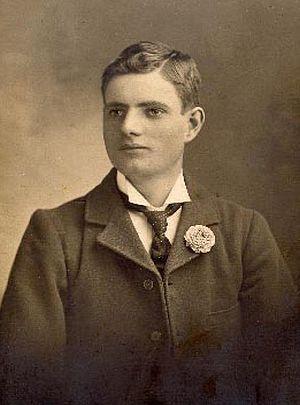
Le Parti socialiste du Victoria était un parti politique socialiste, qui exista dans le Victoria au début du XXᵉ siècle.
John Joseph Curtin est un homme d'État australien qui fut le quatorzième Premier ministre d'Australie. Il était à la tête du pays quand celui-ci était sous la menace directe de l'armée japonaise durant la Seconde Guerre mondiale. Il est considéré par beaucoup comme l'un des plus grands Premiers ministres australiens. Le général Douglas MacArthur a dit de lui qu'il avait été « l'un des plus grands chefs d'État pendant la période de guerre ». Son prédécesseur, Arthur Fadden du Country Party a écrit : « À mon avis, il n'y a pas eu de plus grande figure politique australienne pendant mon existence que celle de Curtin. ».